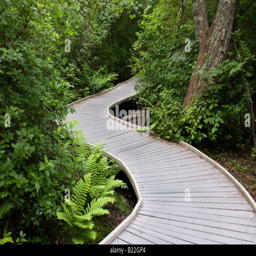
a winding pathway through the forest in ma